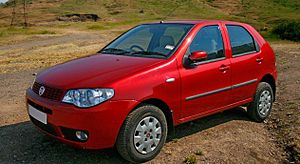
Fiat Palio / Historie / Modelvarianter
Fiat Palio var en minibil bygget af Fiat Automobiles i årene 1996 til 2017. Da den var udviklet til hele verden, blev den bl.a. fremstillet i Brasilien, Argentina, Egypten, Kina, Indien, Rusland, Sydafrika og Tyrkiet og fik hurtigt tilnavnet Verdensbil.